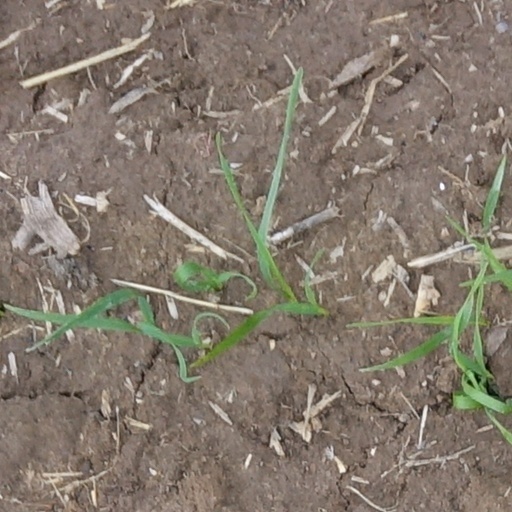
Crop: wheat